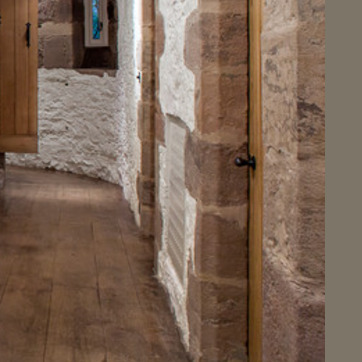
Material: stone